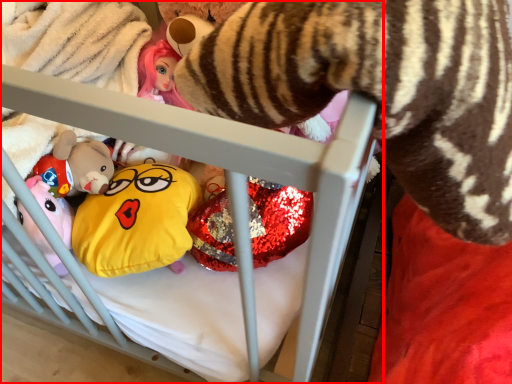
Question: From the image's perspective, where is infant bed (annotated by the red box) located relative to toy? Select from the following
(A) above
(B) below
Answer: A